Sergio Sarra

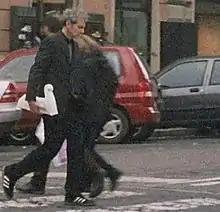
Sergio Sarra, Rome 2010

Sergio Sarra (Pescara 1961) is an Italian artist and former basketball player.